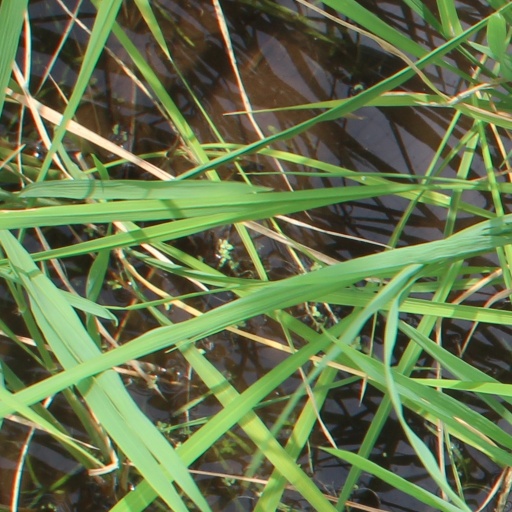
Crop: rice